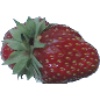
Label: strawberry_wedge